Women in Skirts

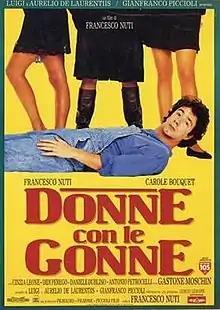

Women in Skirts is a 1991 Italian romantic comedy film directed by Francesco Nuti. It was the highest-grossing Italian film in Italy in 1992. The film was nominated for two awards, Best Supporting Actress and Best Costume Design.